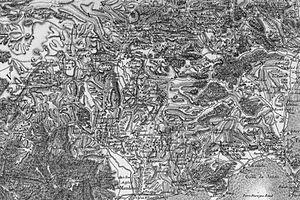
Carte Cassini de la Viguerie de Grasse Domaine Public. Licensing Catégorie:Cartes Histoire de France
Cet article traite de l'histoire de la cité puis ville de Grasse, une commune française, située dans le département des Alpes-Maritimes et la région Provence-Alpes-Côte d'Azur.